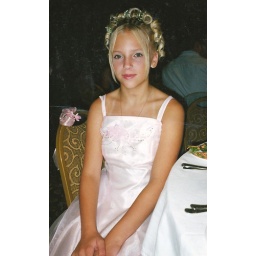
flower girl in Cindy's wedding